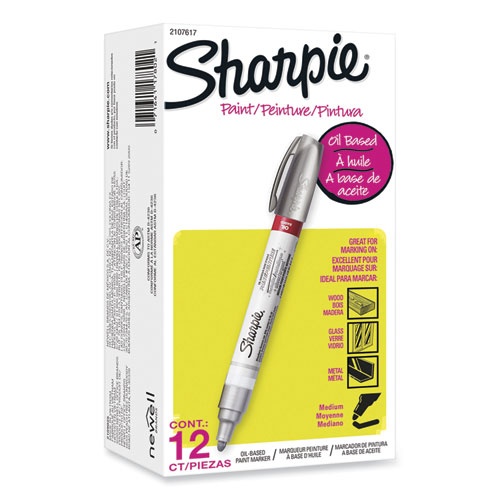
Permanent Paint Marker, Medium Bullet Tip, Silver, Dozen
Brand: Sharpie
Oil-based opaque paint markers for marking on light or dark surfaces. For metal, pottery, wood, rubber, glass, plastic, stone and more. Quick drying, water-, fade- and abrasion-resistant ink. Xylene-free.
Category: Office Supplies > Office Instruments > Writing & Drawing Instruments > Markers & Highlighters > Markers